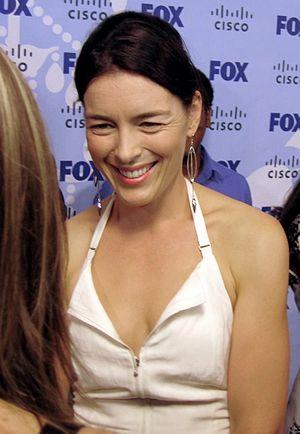
Peter Pan est un film américain fantastique d'aventure, sorti en 2003, réalisé par P. J. Hogan et écrit par ce dernier et Michael Goldenberg.
Olivia Haigh Williams, née le 26 juillet 1968 à Londres dans le quartier de Camden Town, est une actrice britannique.